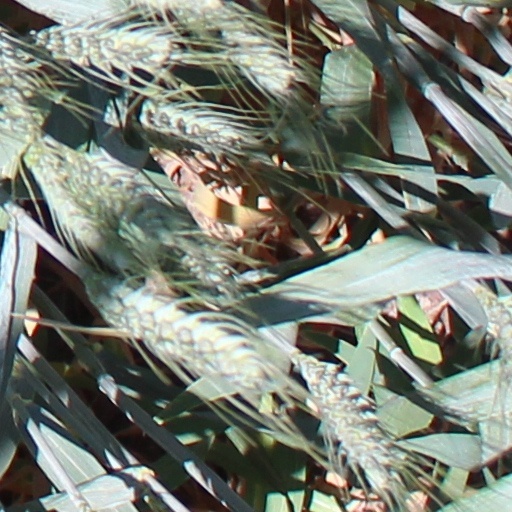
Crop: wheat